Pursuit curve

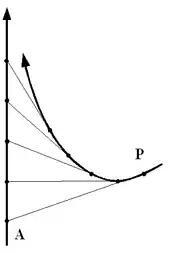
A simple pursuit curve in which is the pursuer and is the pursuee

In geometry, a curve of pursuit is a curve constructed by analogy to having a point or points representing pursuers and pursuees; the curve of pursuit is the curve traced by the pursuers.